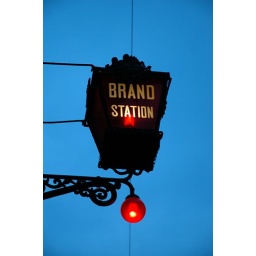
Fire station lamp sign in Stockholm, Sweden